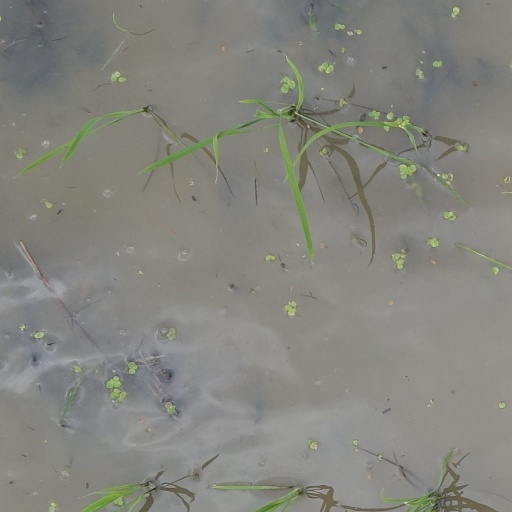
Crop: rice